Symphony No. 8 (Mahler)

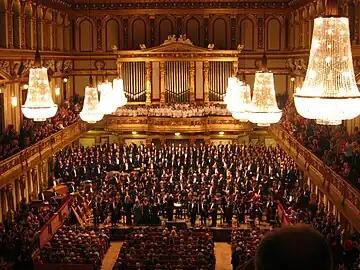
A performance of Mahler's Eighth in Vienna in 2009 illustrates the scale of the instrumental and vocal forces employed.

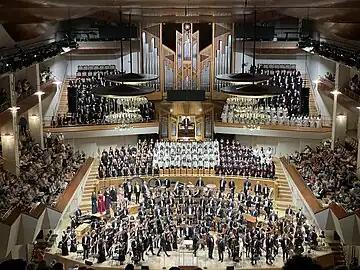
The performance at the Auditorio Nacional de España in 2023 with the Spanish National Orchestra and five choral ensembles

The symphony is scored for a very large orchestra, in keeping with Mahler's conception of the work as a "new symphonic universe", a synthesis of symphony, cantata, oratorio, motet, and lied in a combination of styles. La Grange comments: "To give expression to his cosmic vision, it was ... necessary to go beyond all previously known limits and dimensions." The orchestral forces required are, however, not as large as those deployed in Arnold Schoenberg's oratorio "Gurre-Lieder", completed in 1911. The orchestra consists of: